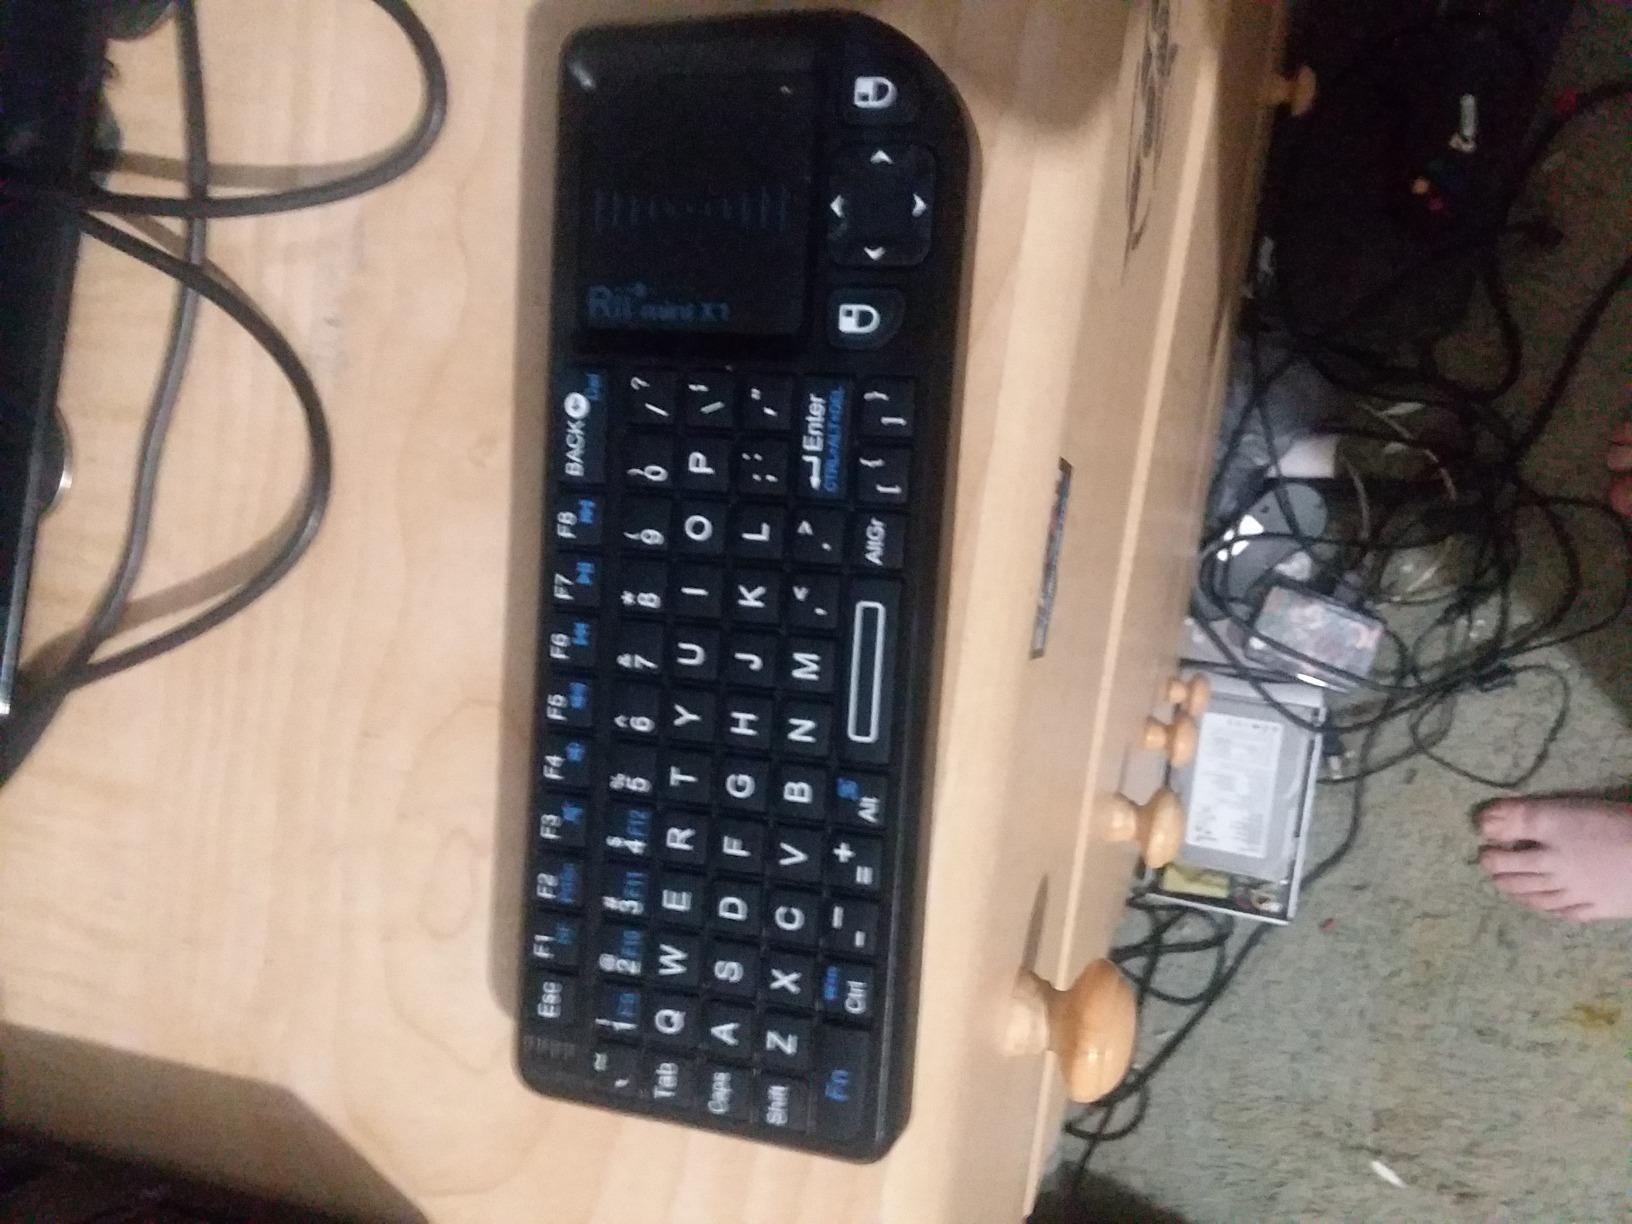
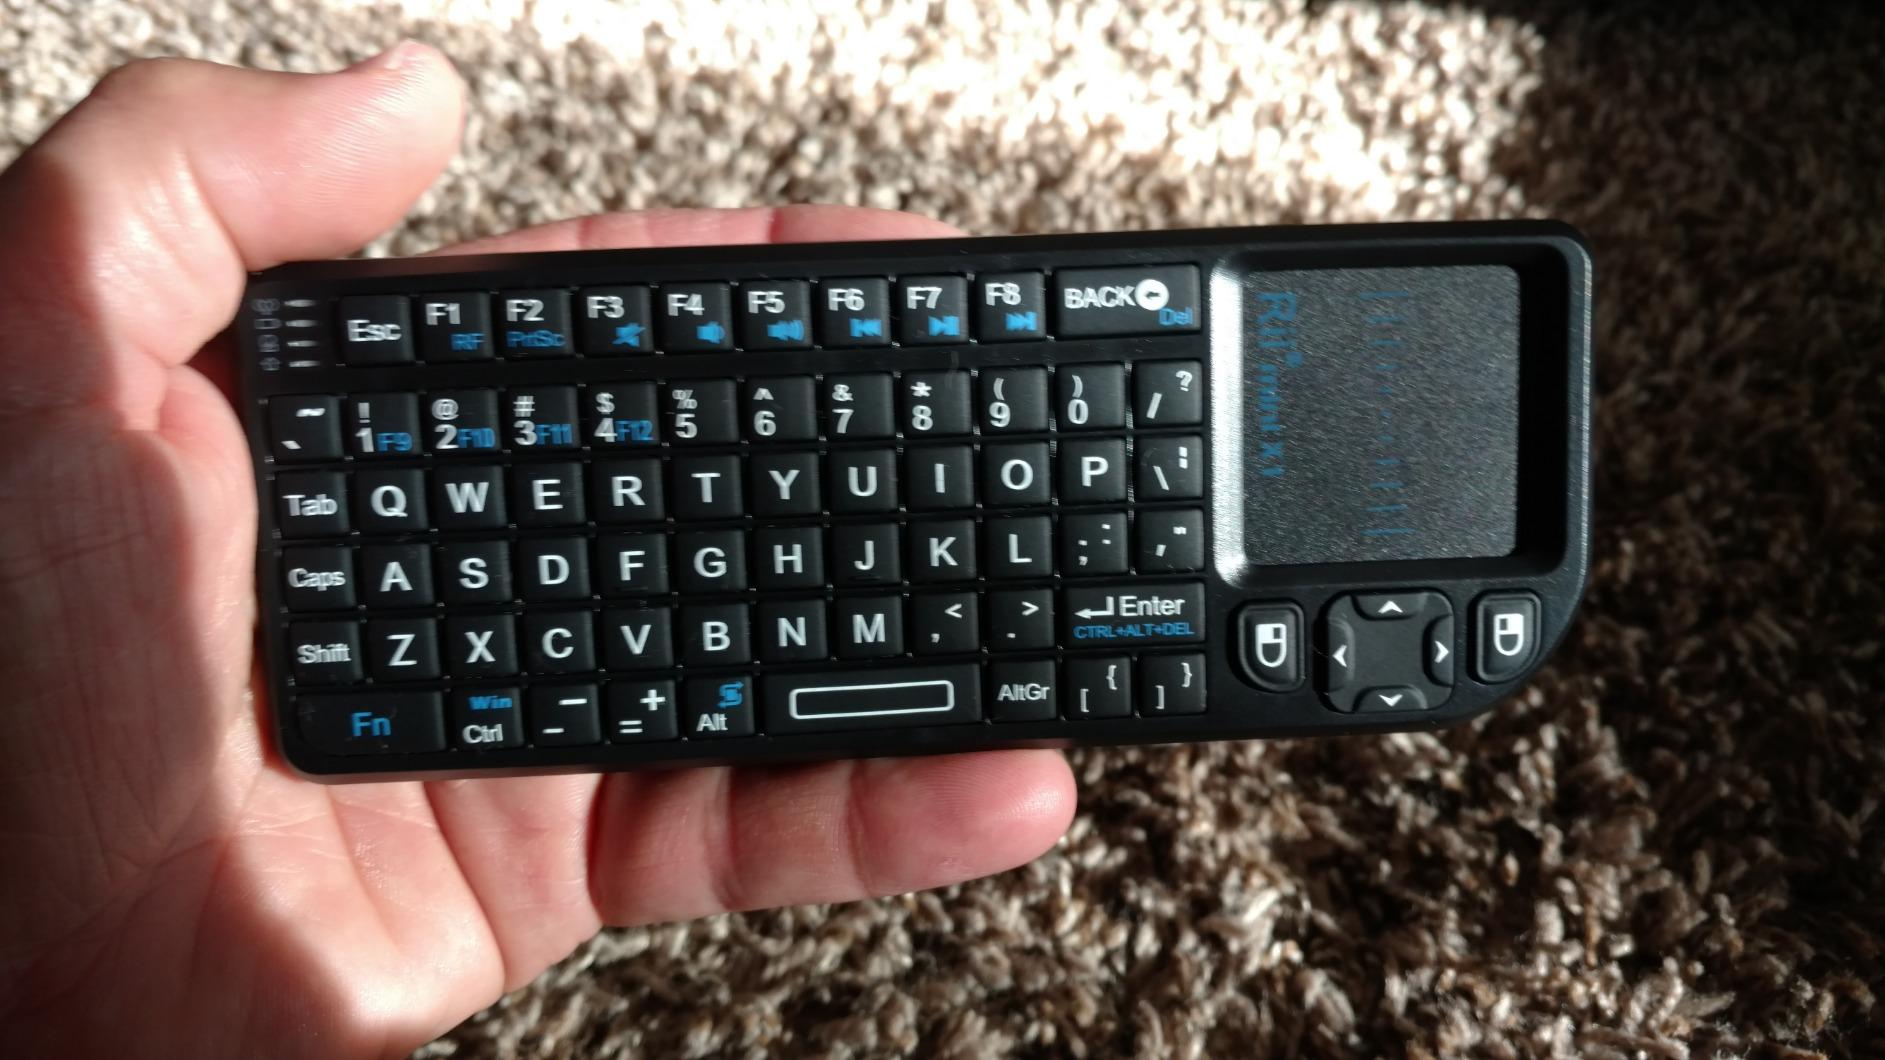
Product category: keyboard
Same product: yes